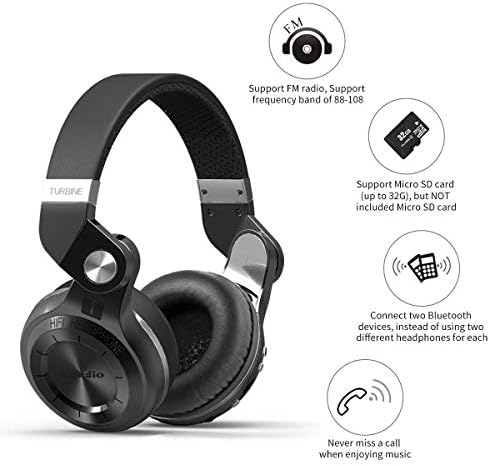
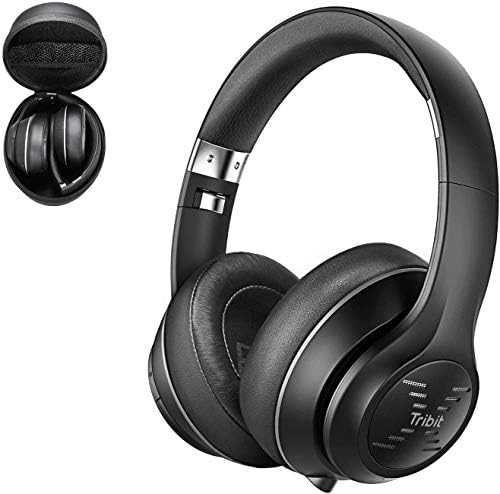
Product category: headphones
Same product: no